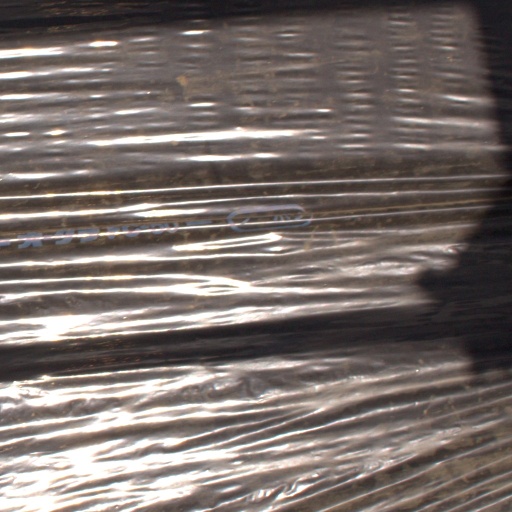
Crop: Jerusalem artichoke